Explorers Program

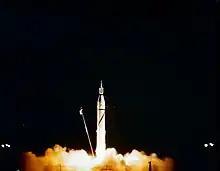
Launch of Explorer 1 on the Juno I launch vehicle.

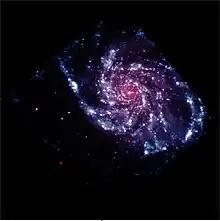
This artificially colored view of M101 maps ultraviolet light as blue while visible light is red since UV light does not have a "color" (the eye stopping at about violet). This view was taken by the MIDEX-3 Swift, which can also detect X-rays, and has contributed to the study of gamma-ray bursts and other topics.

The Explorers Program began as a U.S. Army proposal (Project Orbiter) to place a "civilian" artificial satellite into orbit during the International Geophysical Year (IGY). Although that proposal was rejected in favor of the U.S. Navy's Project Vanguard, which made the first sub-orbital flight Vanguard TV0 in December 1956, the Soviet Union's launch of Sputnik 1 on 4 October 1957 (and the resulting "Sputnik crisis") and the failure of the Vanguard 1 launch attempt resulted in the Army program being funded to match the Soviet space achievements. Explorer 1 was launched on the Juno I on 1 February 1958, becoming the first U.S. satellite, as well as discovering the Van Allen radiation belt.